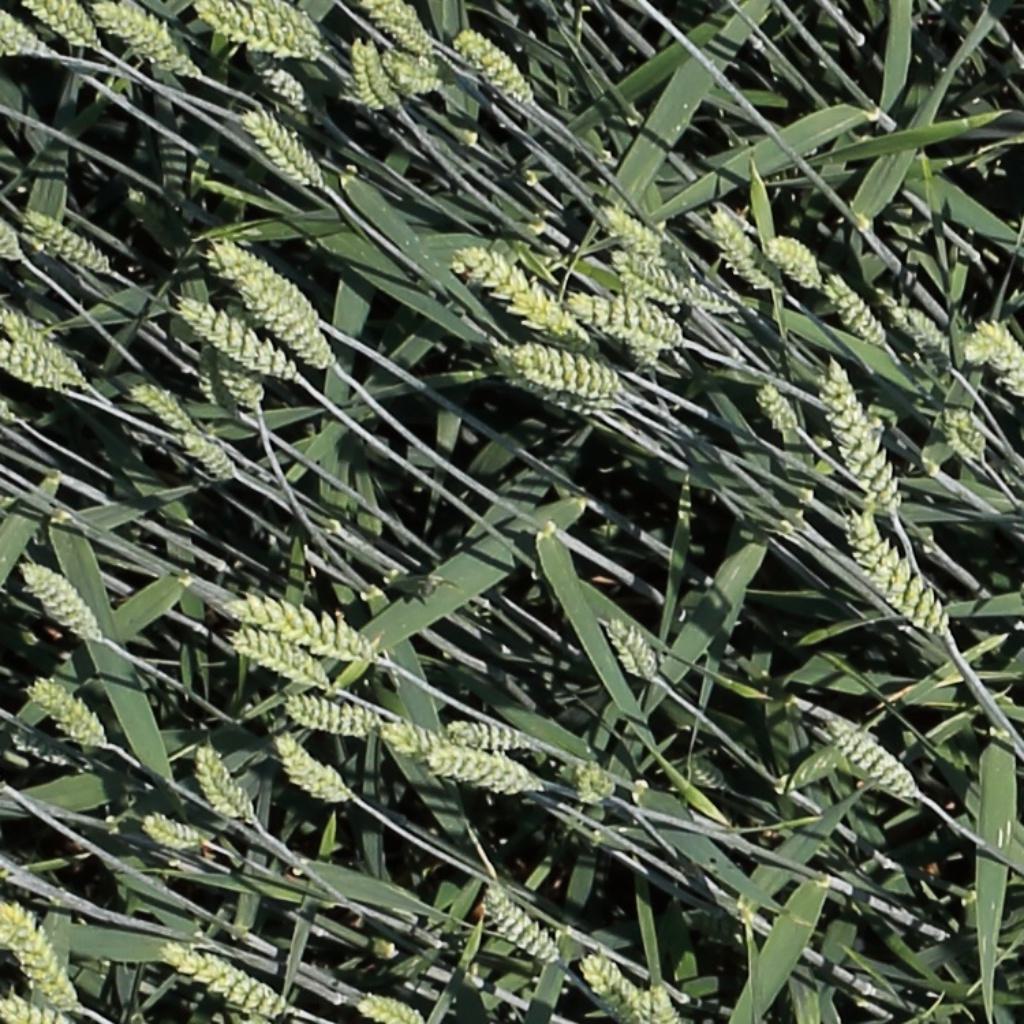
Country: Switzerland
Location: Usask
Wheat development stage: Filling